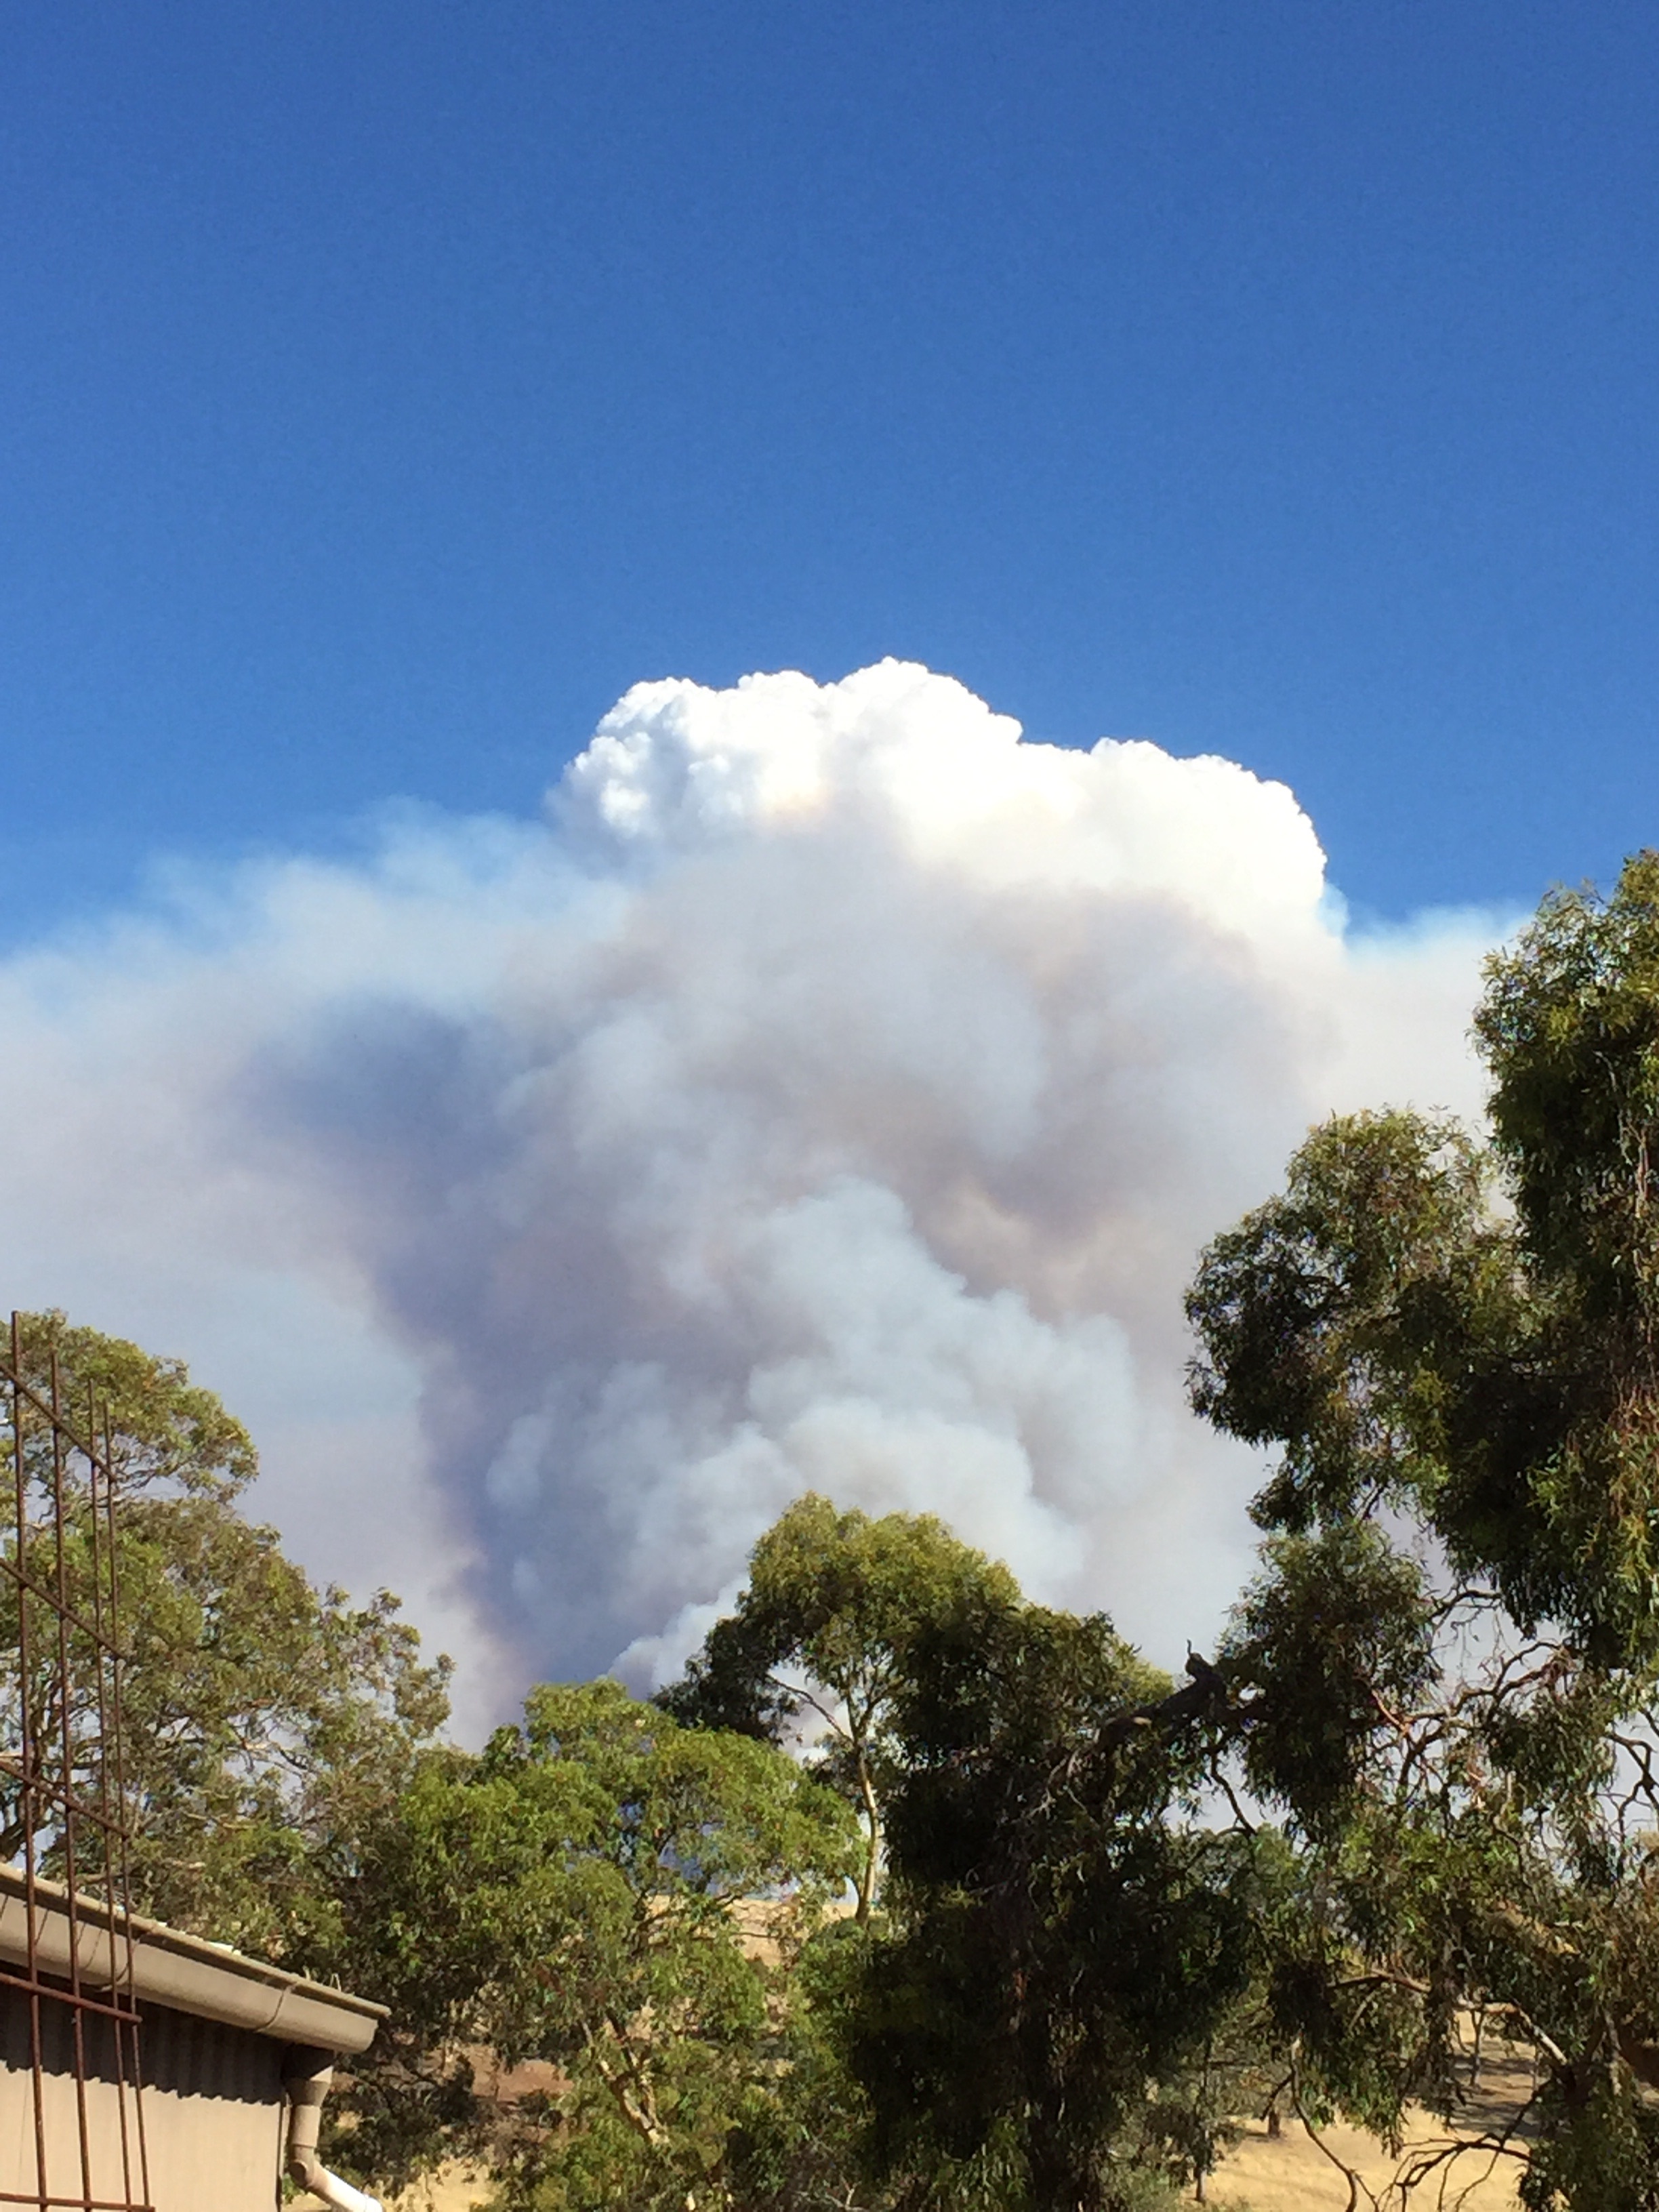
tree, mountain, cloud, sky, hill, smoke, cumulus, fire, rural area, meteorological phenomenon, atmosphere of earth